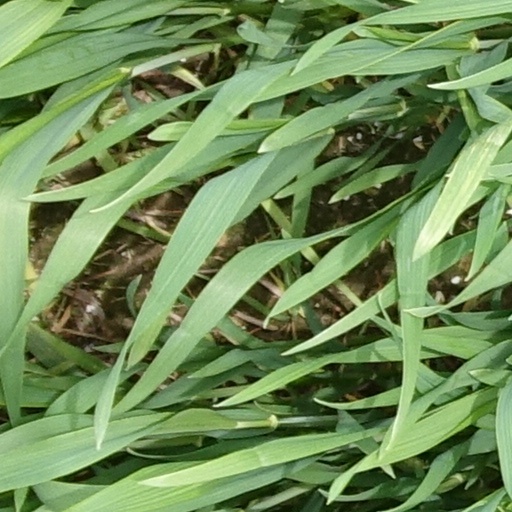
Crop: wheat